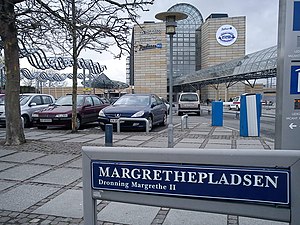
Steder opkaldt efter danske kongelige
Margrethepladsen i Aarhus opkaldt efter Margrethe II.
Margrethepladsen ved Scandinavian Center Aarhus.
En mængde steder har fået navn efter danske konger og dronninger, prinser og prinsesser, ofte som hyldest til bygherren eller en slægtning. En del steder, der kunne forekomme at være opkaldt efter kongelige, er egentlig opkaldt efter helgener eller andre, og navnesammenfaldet kan således være mere eller mindre tilfældigt.